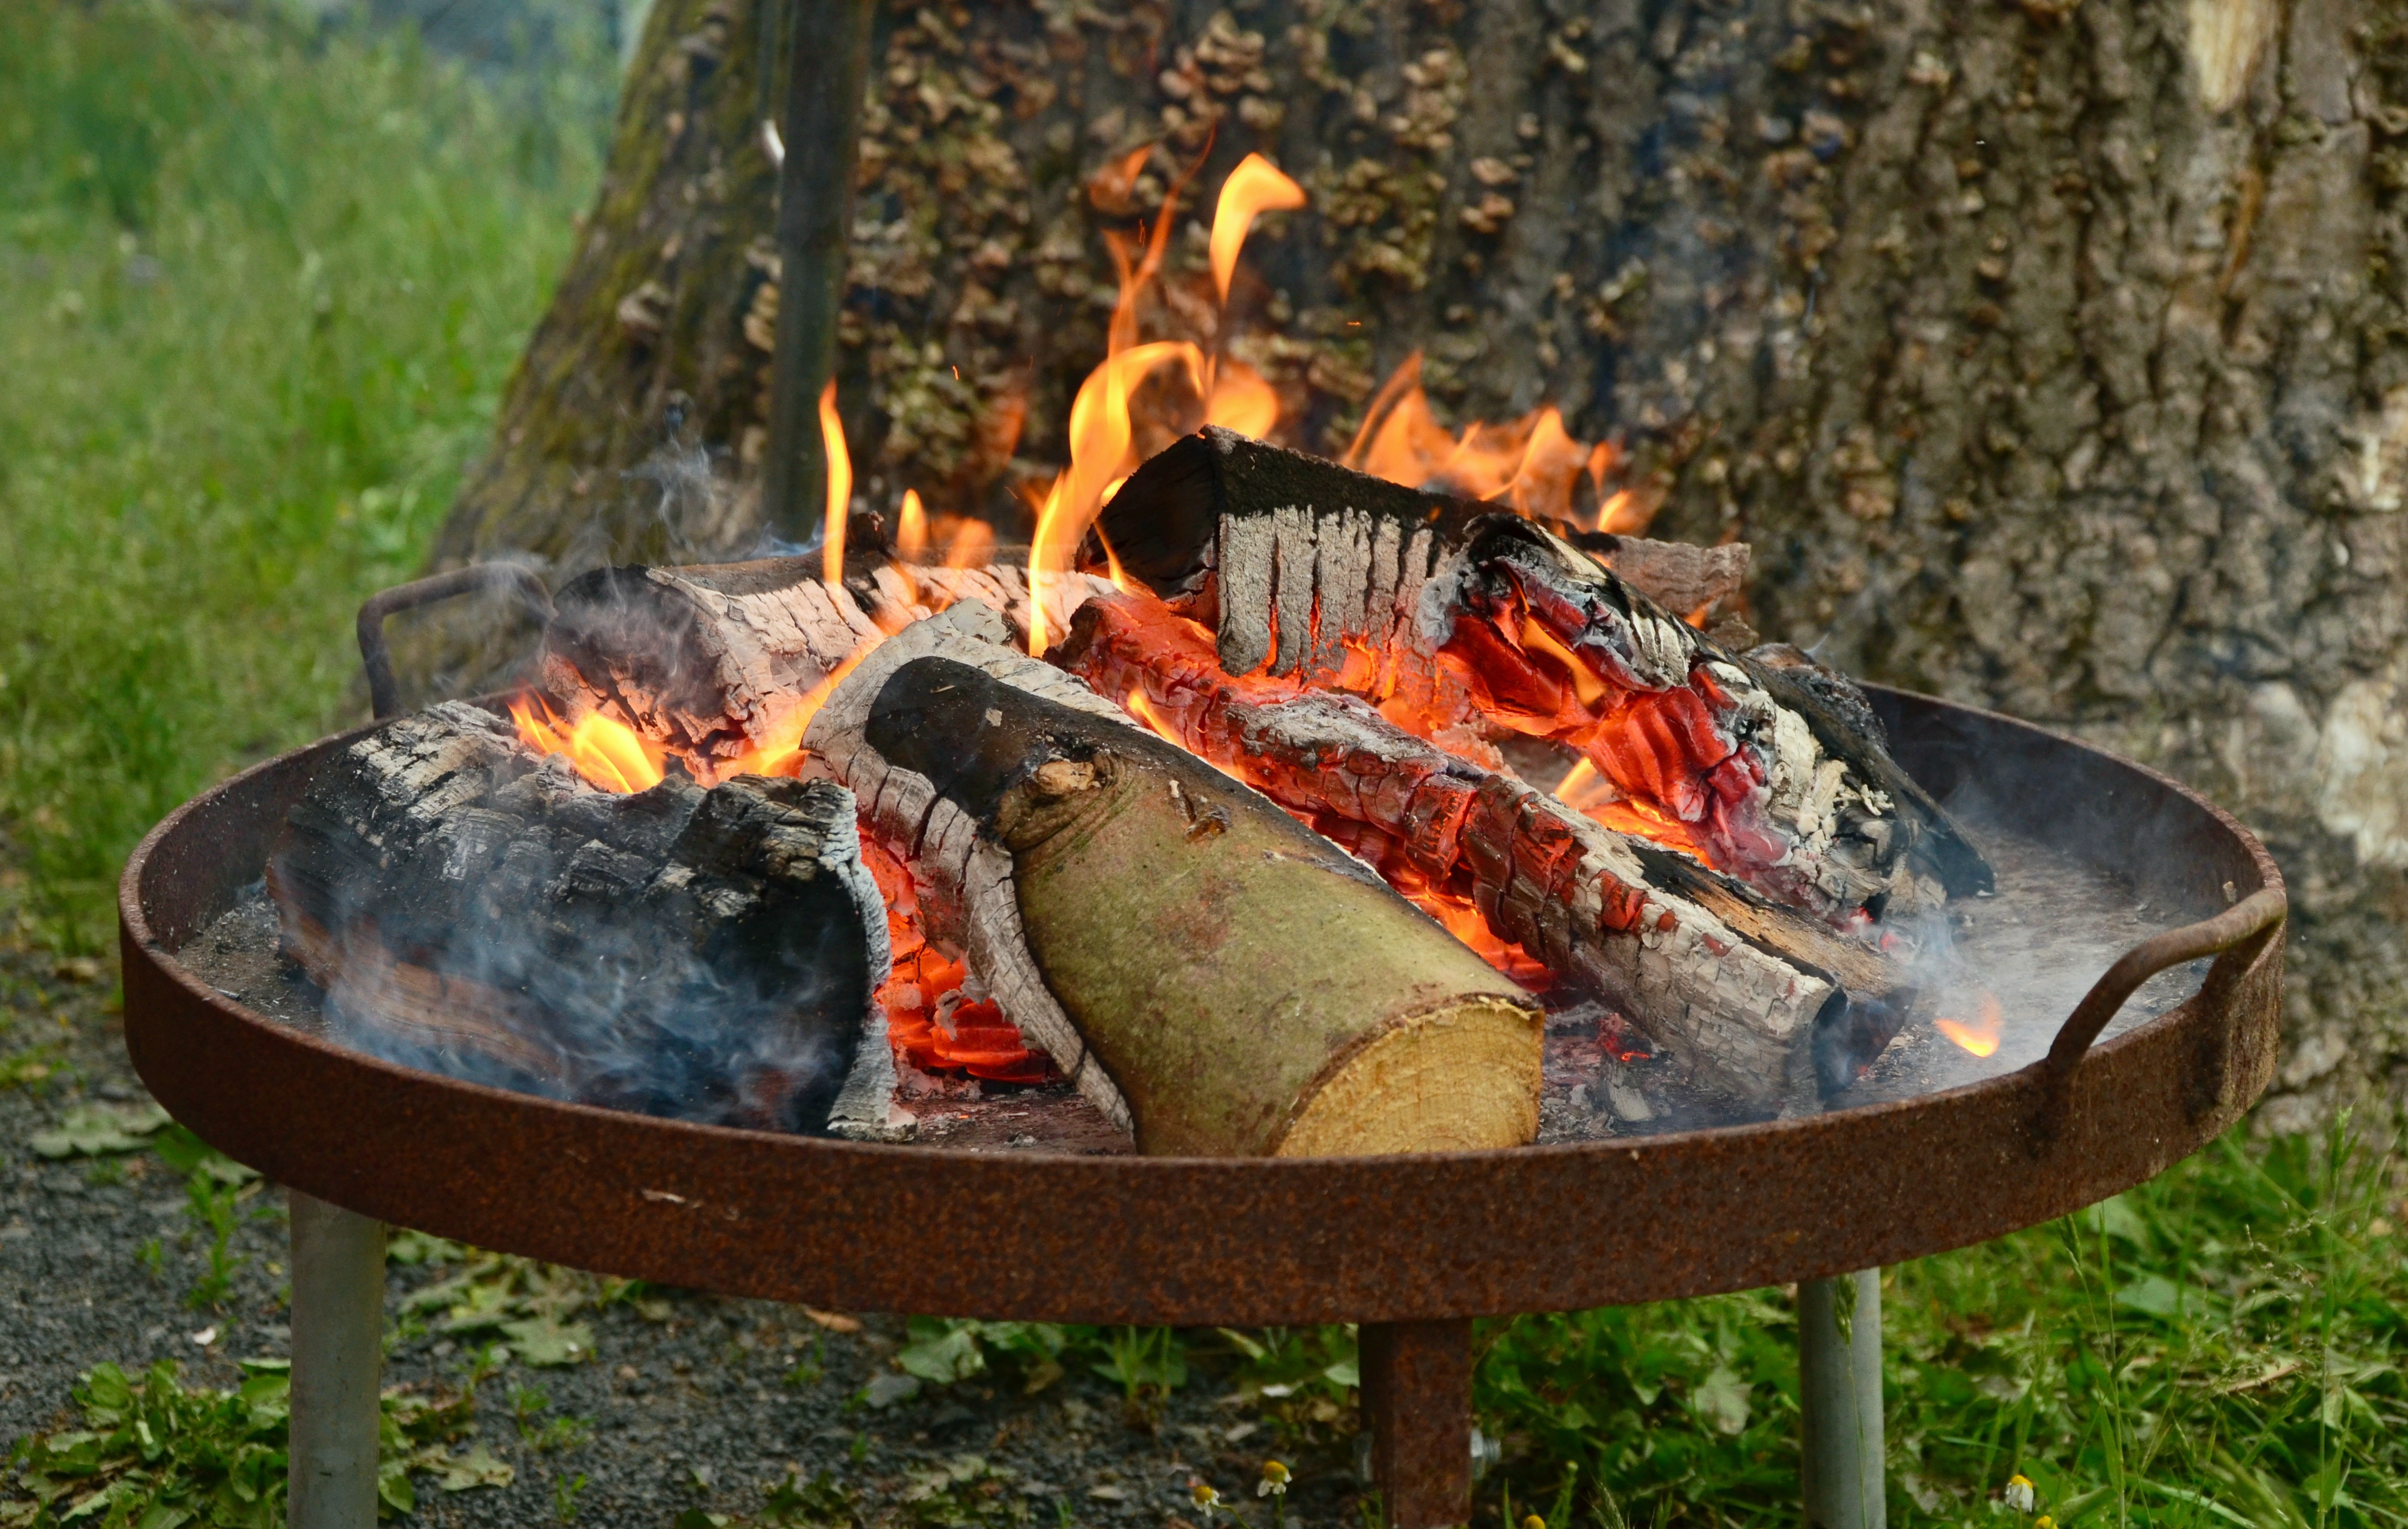
dish, food, flame, fire, glow, campfire, meat, barbecue, cuisine, heat, grill, burn, hot, embers, grilling, barbecue grill, fire bowl, outdoor grill